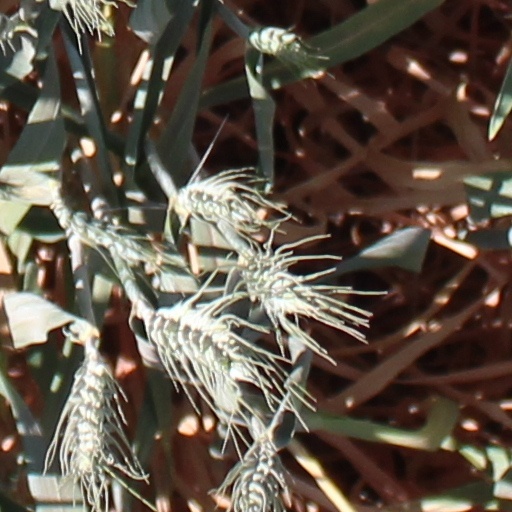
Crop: wheat